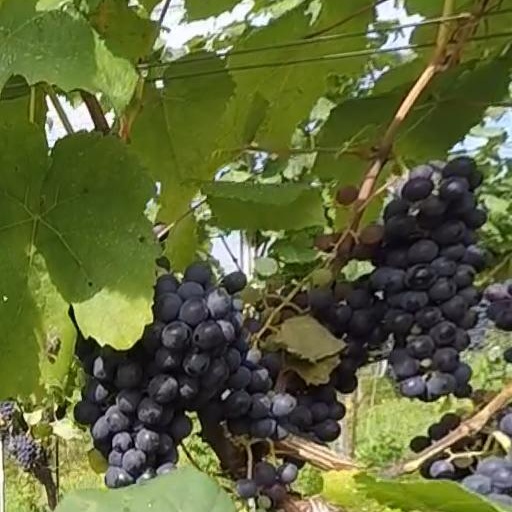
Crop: grape